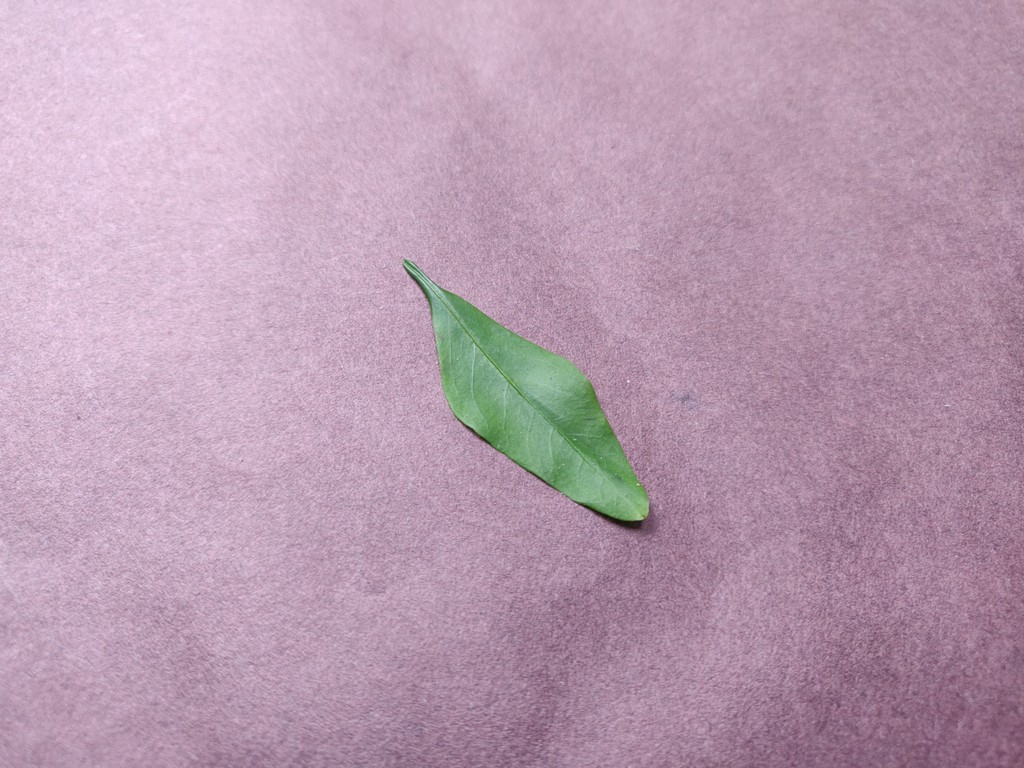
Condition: Healthy
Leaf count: single
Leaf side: front